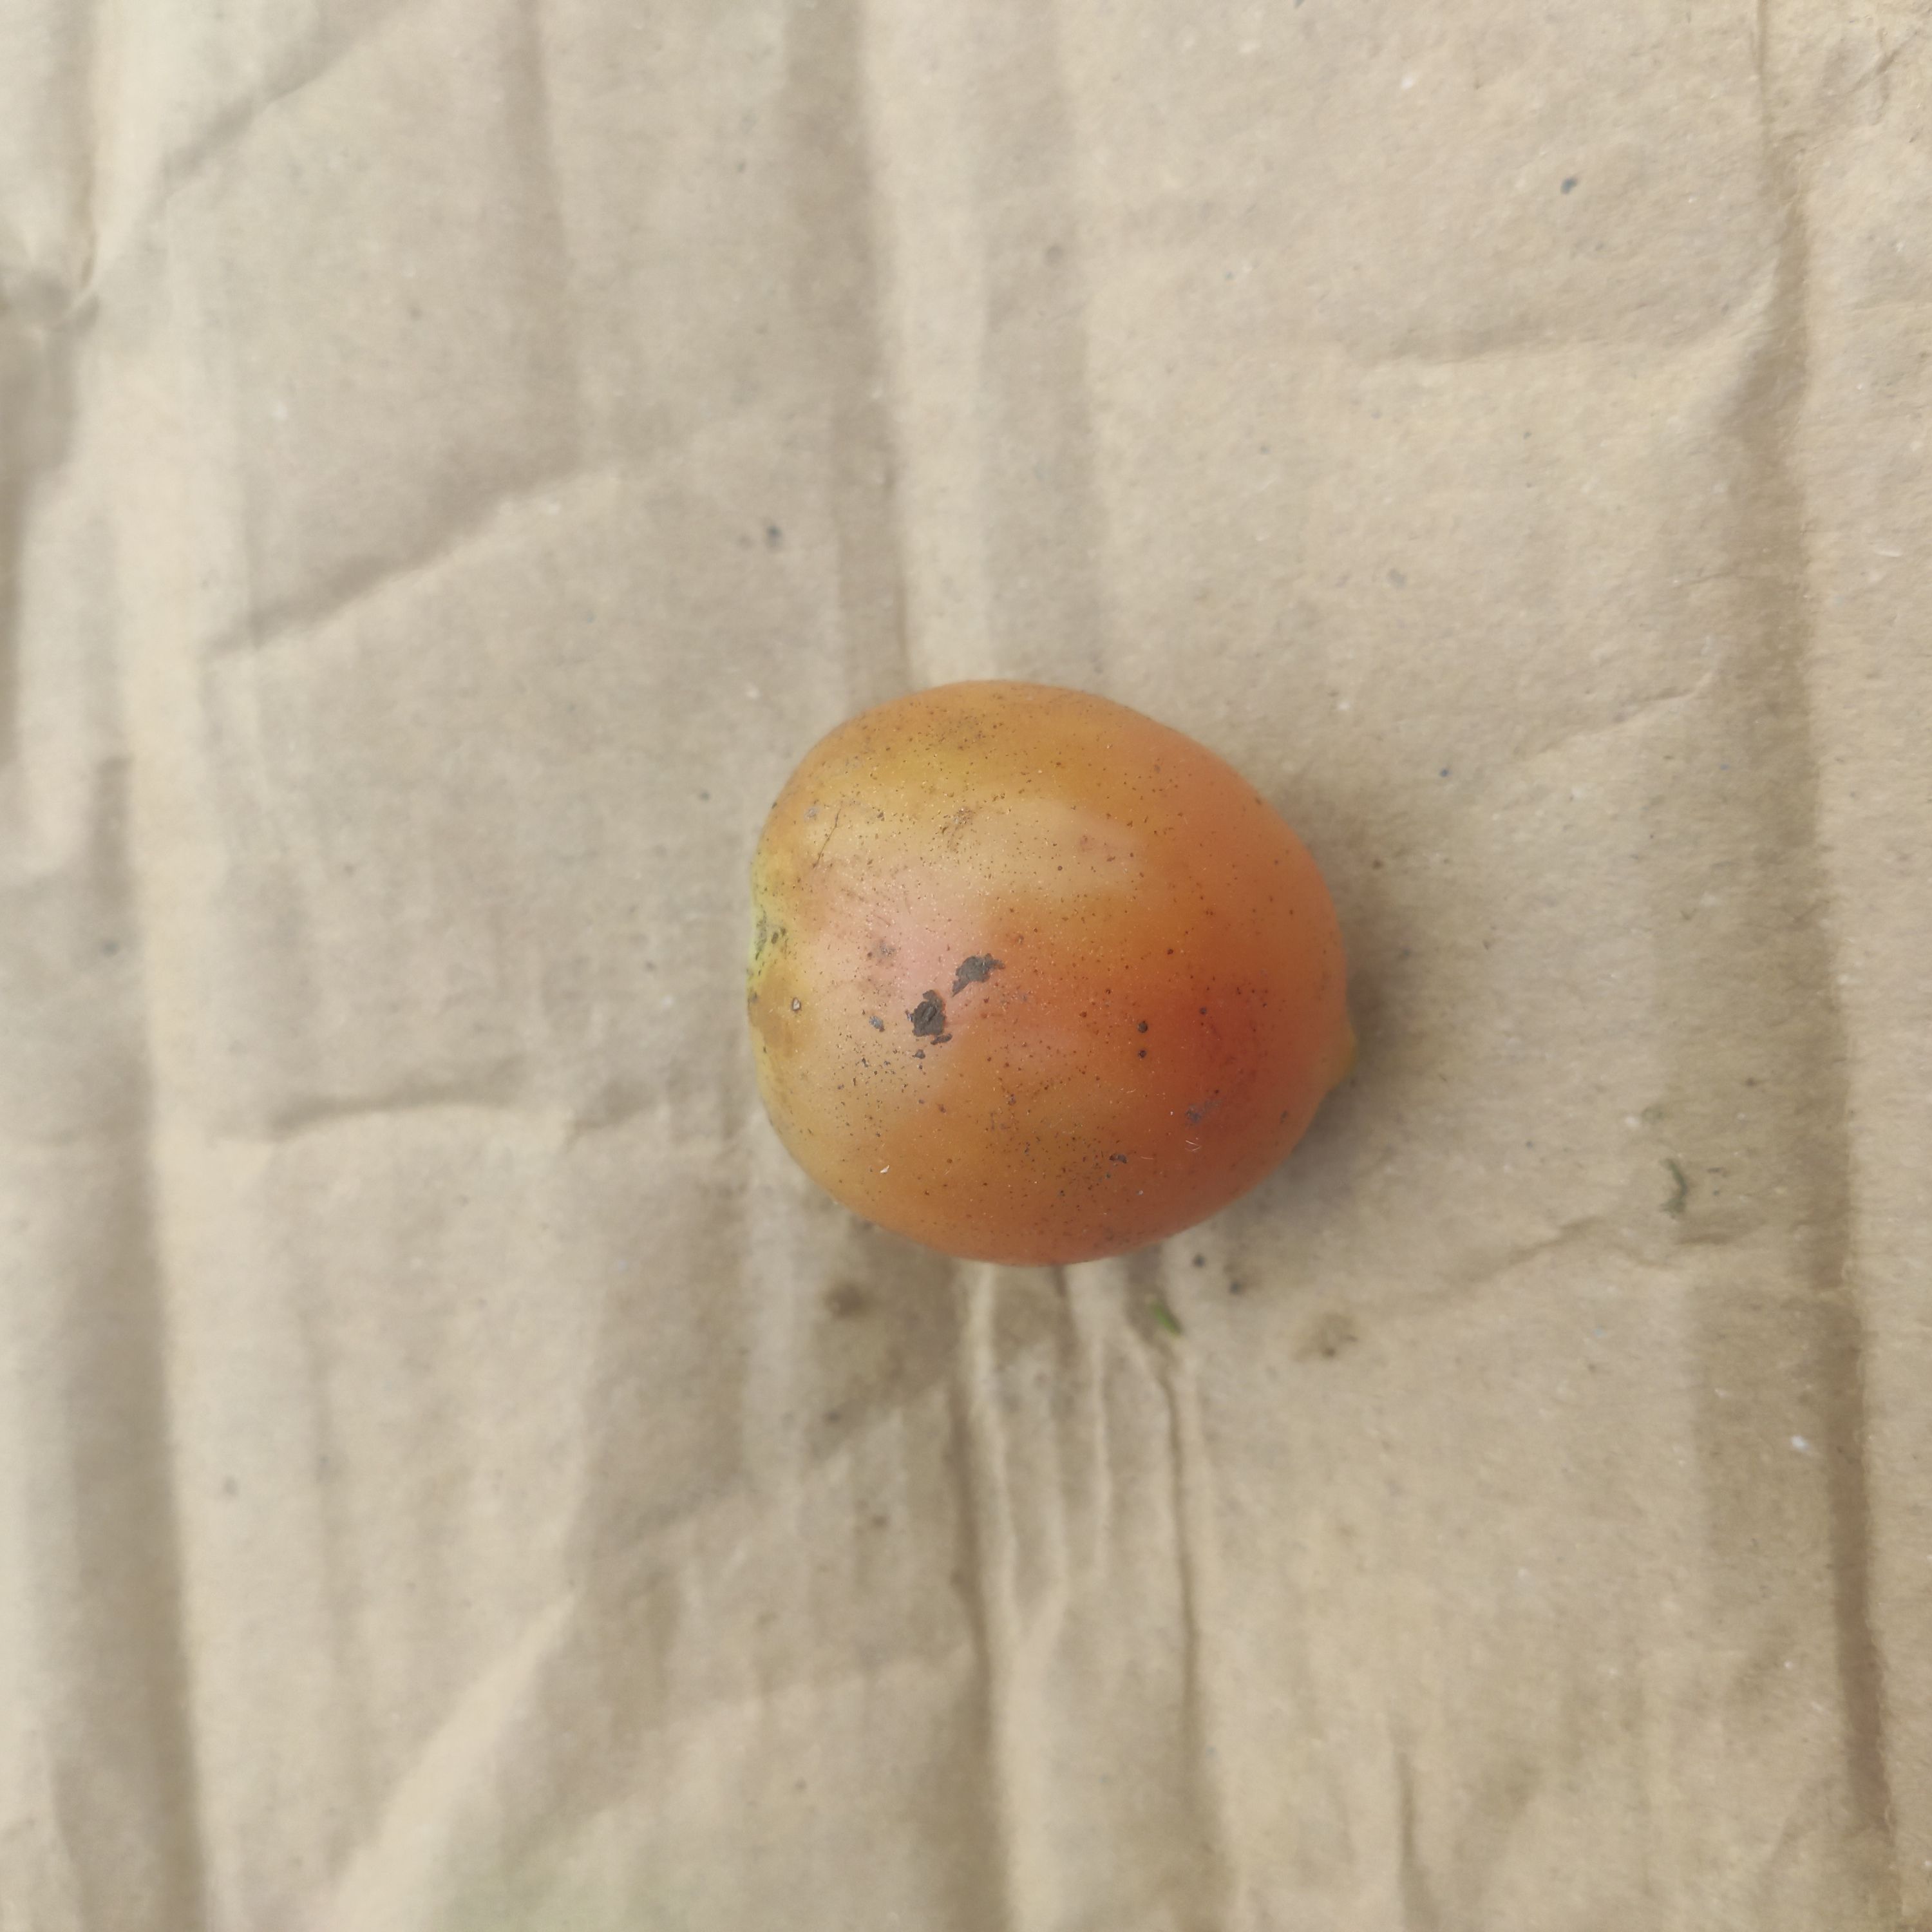
Fruit: tomatoes
Grade: 2nd-grade